CADASIL

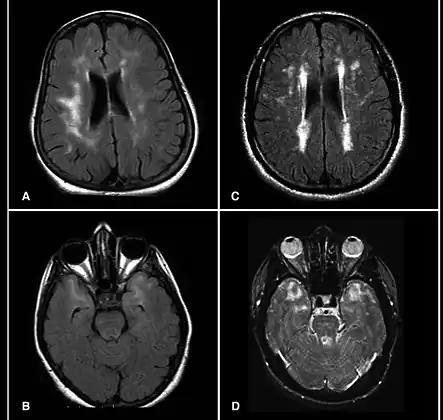
Brain MRI from patients with CADASIL showing multiple lesions.

CADASIL or CADASIL syndrome, involving cerebral autosomal dominant arteriopathy with subcortical infarcts and leukoencephalopathy, is the most common form of hereditary stroke disorder and is thought to be caused by mutations of the "NOTCH3" gene on chromosome 19. The disease belongs to a family of disorders called the leukodystrophies. The most common clinical manifestations are migraine headaches and transient ischemic attacks or strokes, which usually occur between 40 and 50 years of age, although MRI is able to detect signs of the disease years prior to clinical manifestation of disease.